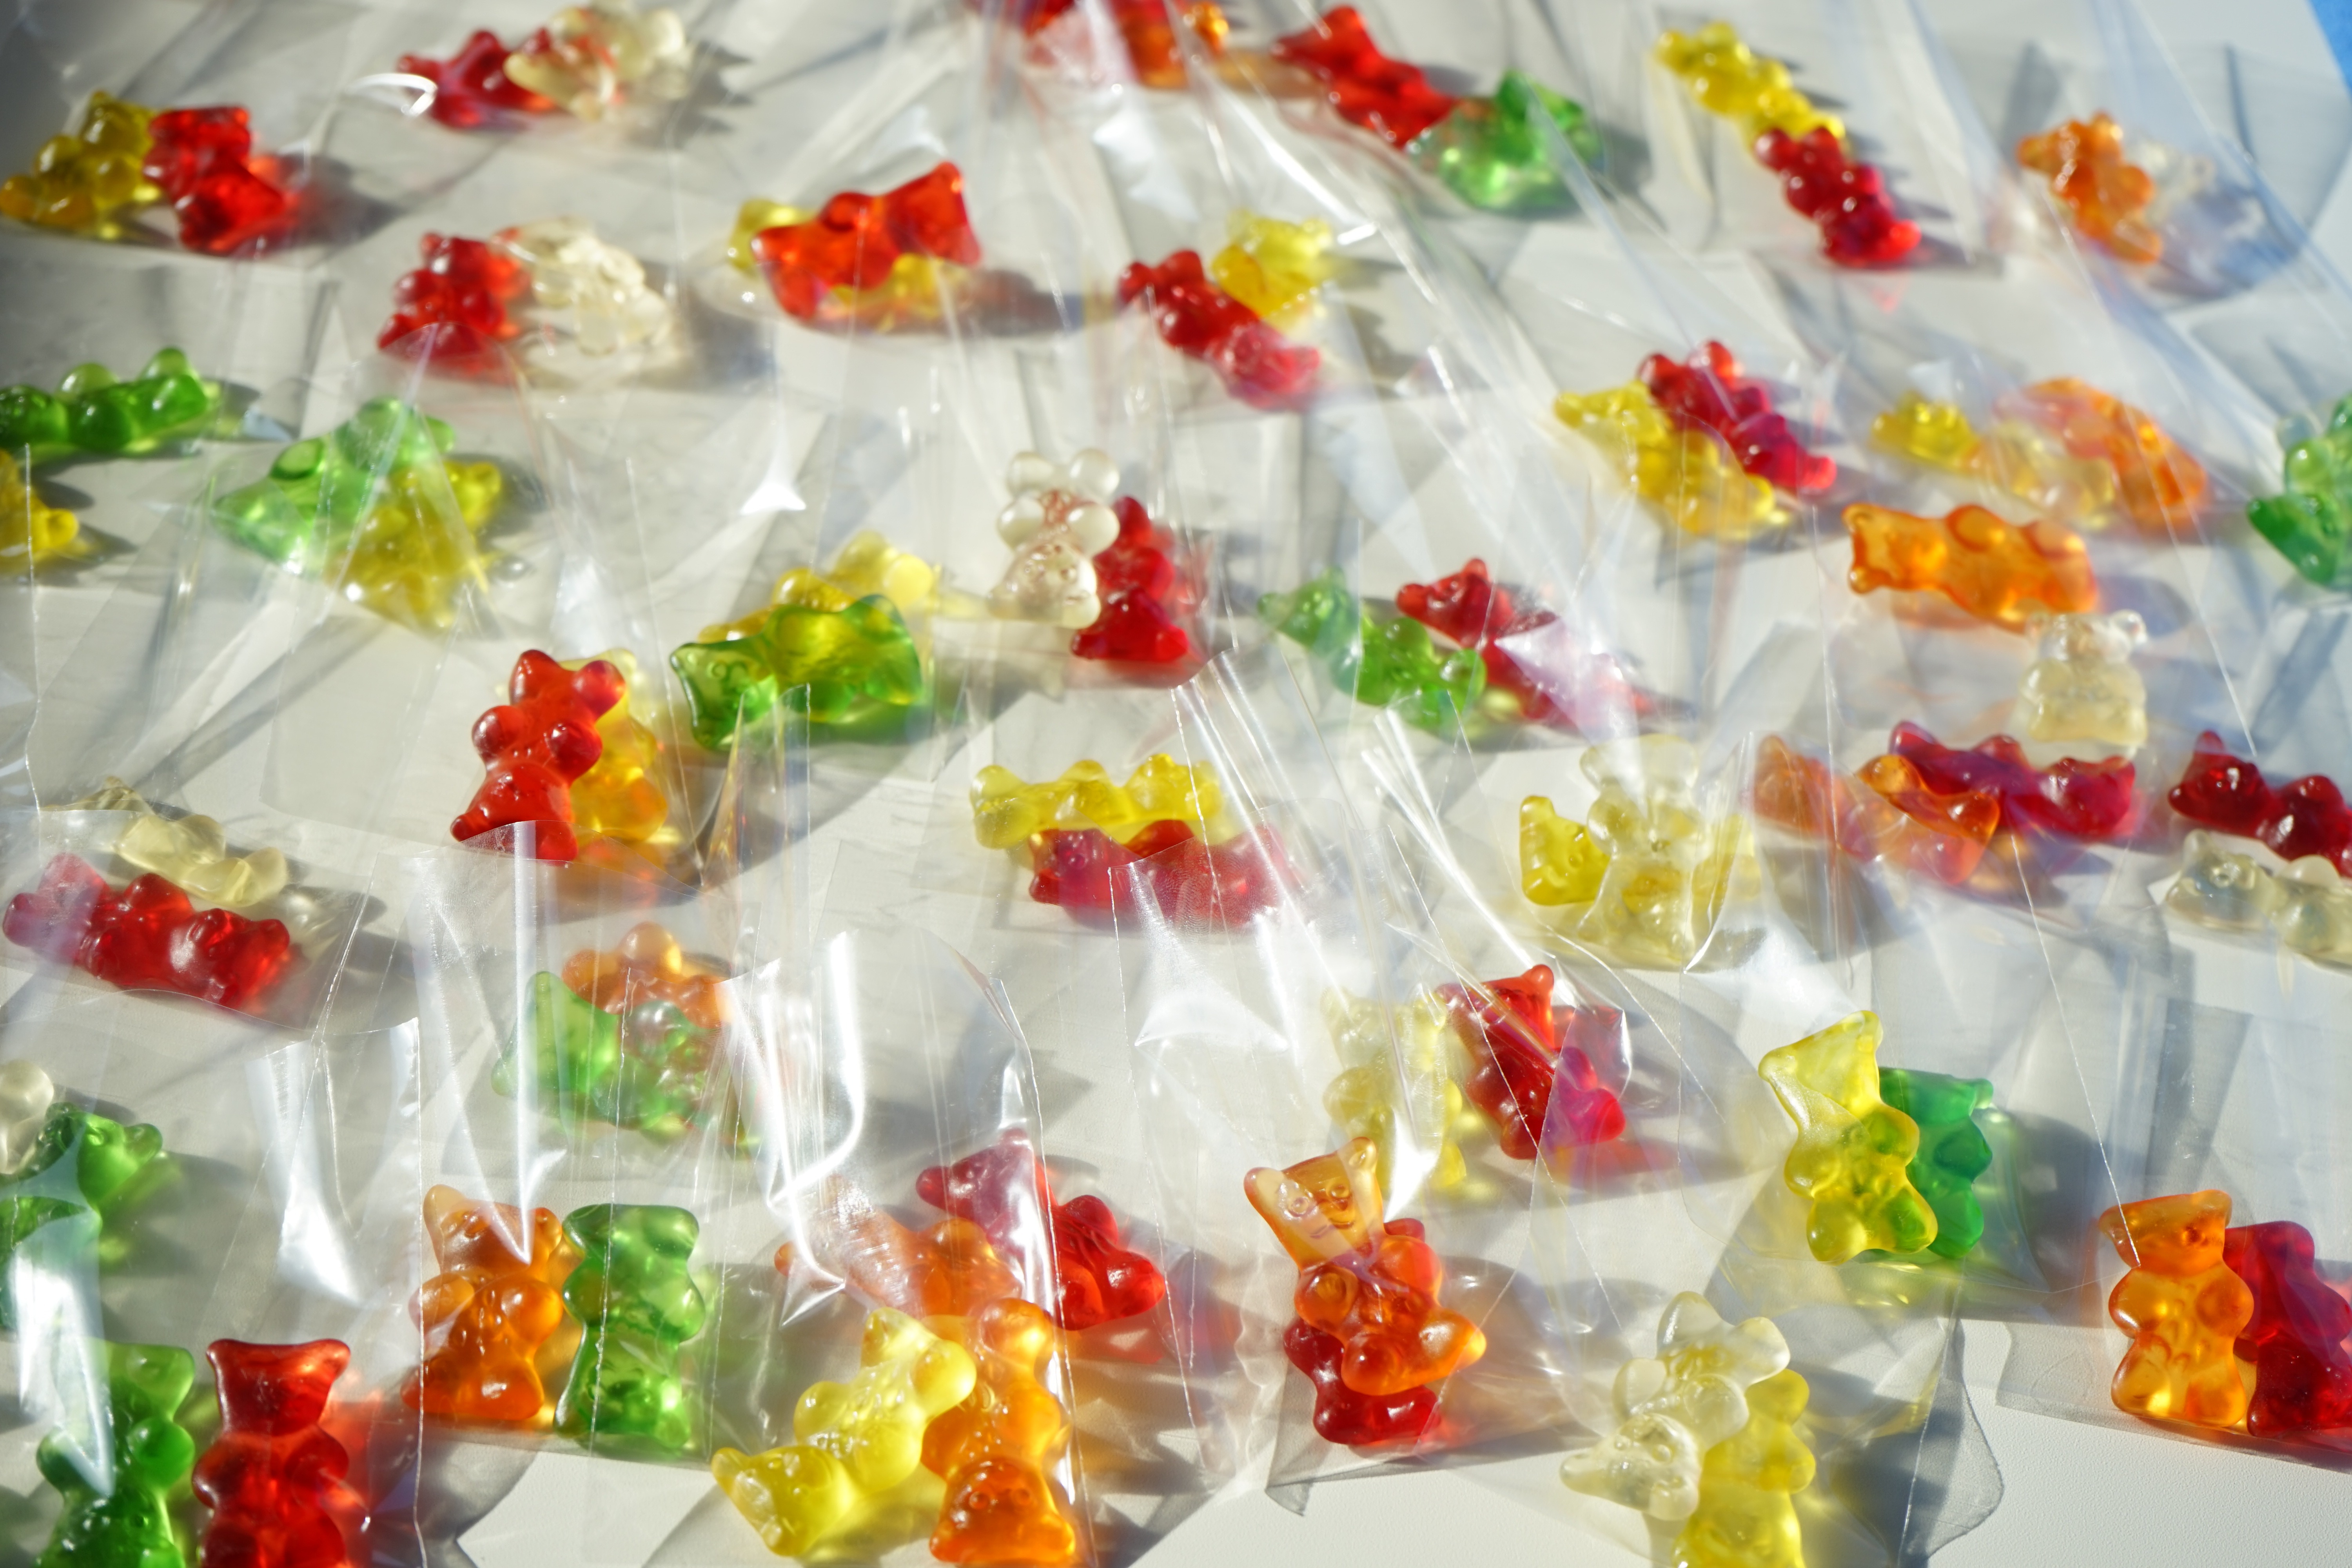
sweet, flower, petal, bear, food, color, colorful, dessert, delicious, bears, candy, packed, sweetness, confectionery, nibble, gelatin, haribo, flower bouquet, gummib rchen, mitbringsel, gummi bears, fruit gums, fruit jelly, cellophane, gummi candy, wine gum, gumdrop, taffy, sachets, gold bears